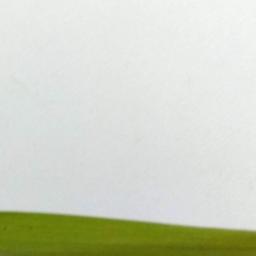
Label: Rice___Healthy